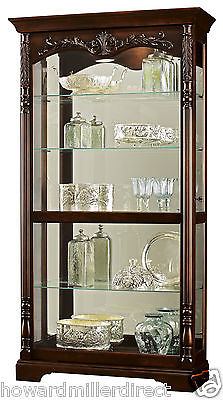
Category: cabinet